Inner German relations

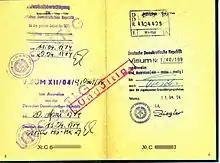
GDR visa, 1974

The outbreak of the Korean War in 1950 led to an intensive debate in West Germany about German rearmament as a contribution to the defense of Western Europe within the framework of a European Defense Community (EDC). In 1955, the discussion culminated in Germany's accession to the Western military alliance NATO and the establishment of a defensive military, the Bundeswehr.